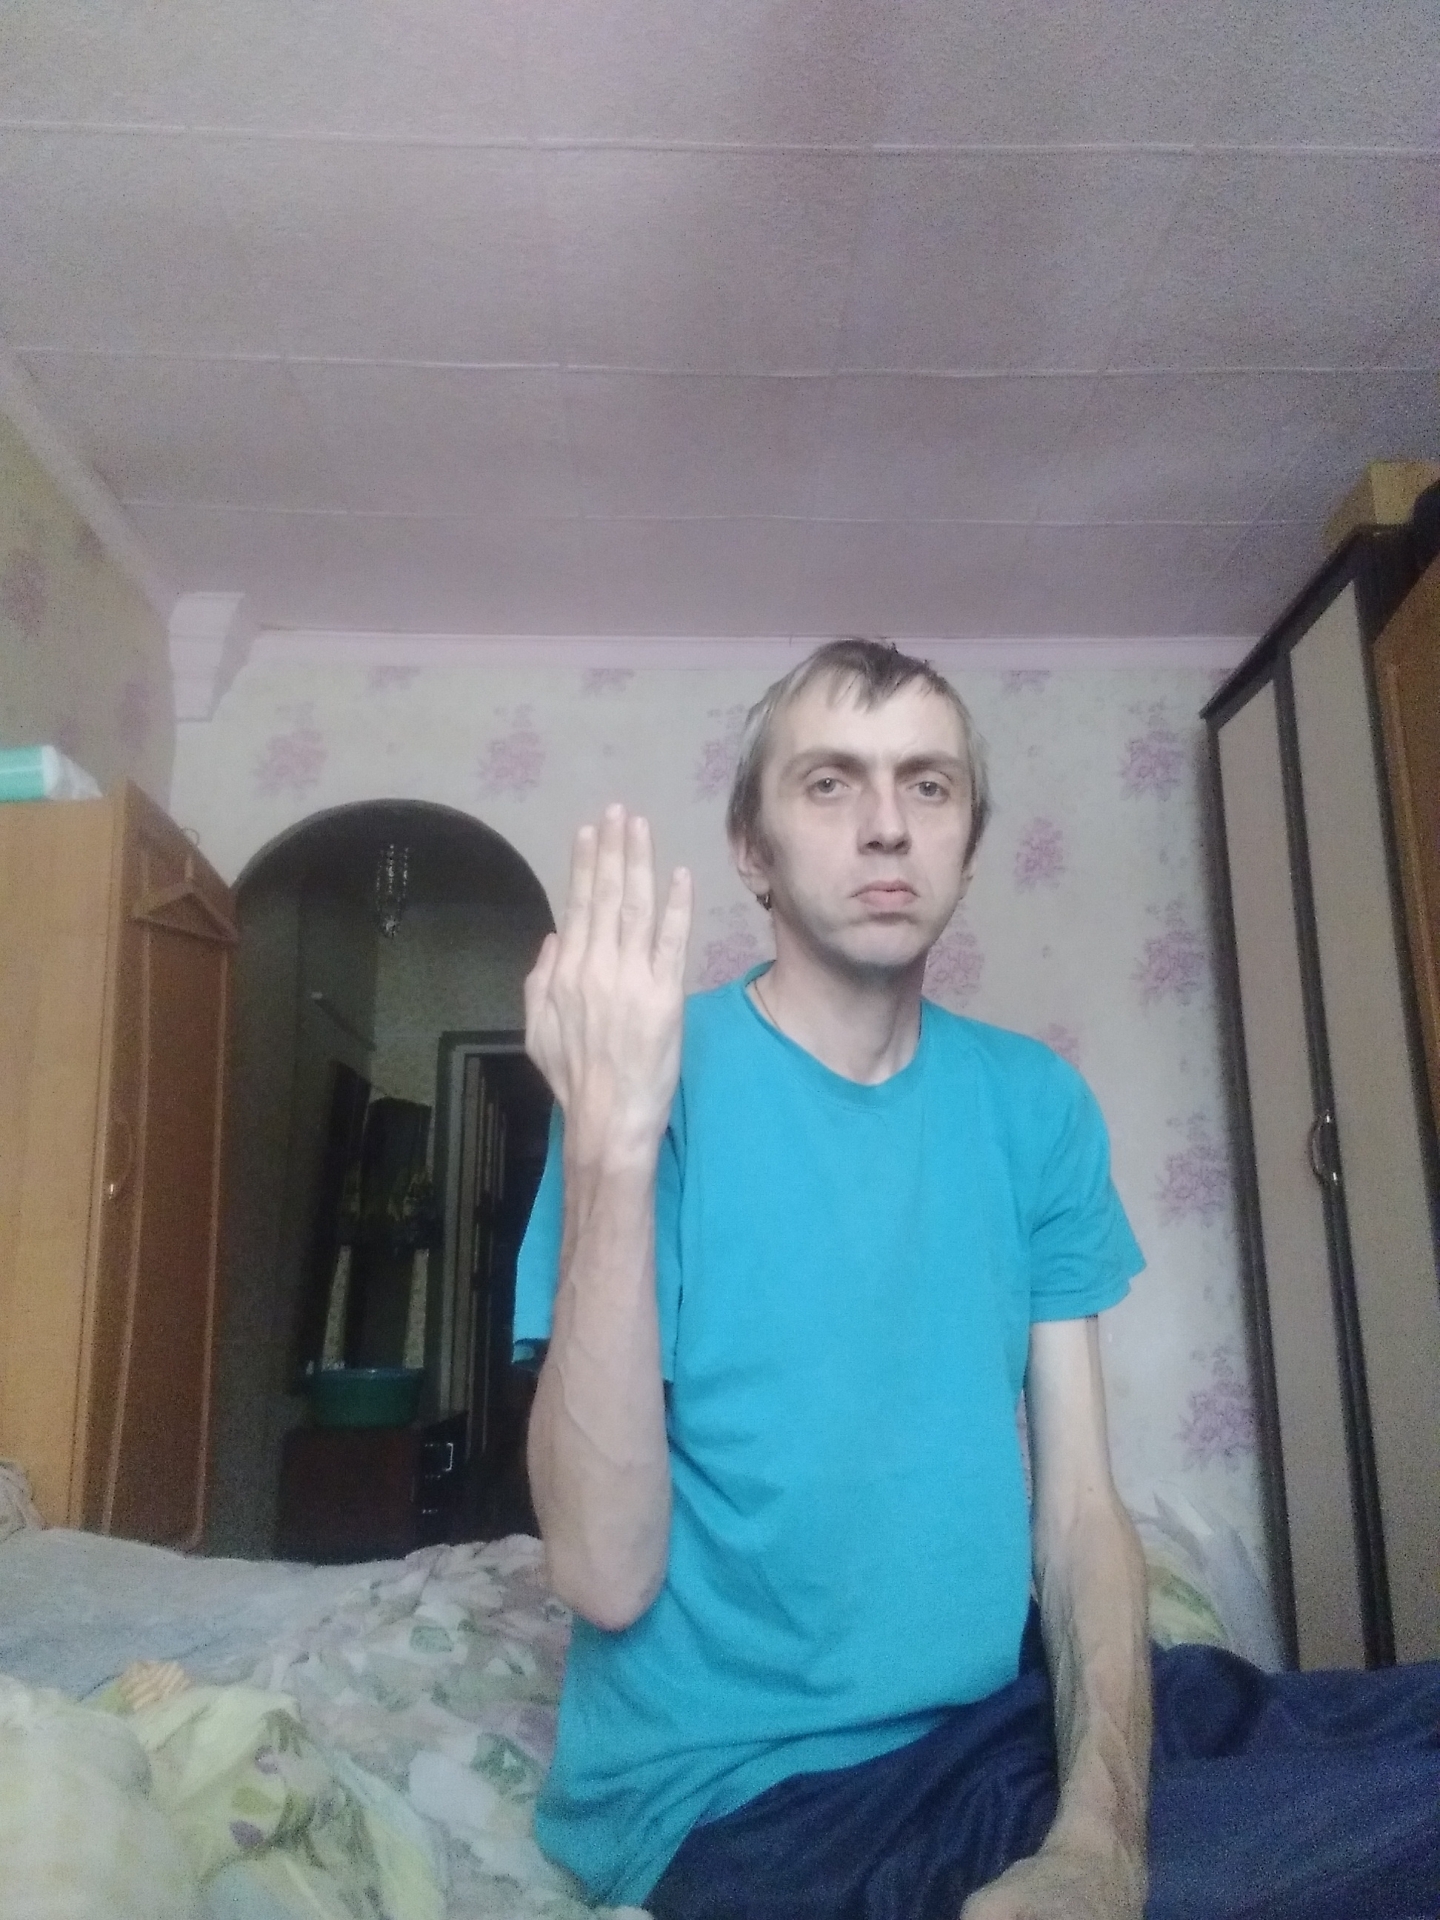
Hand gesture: stop_inverted